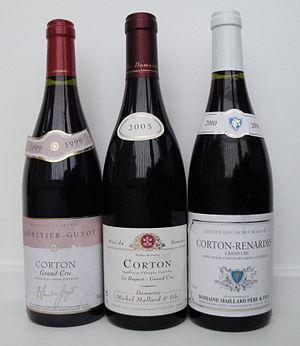
Le corton est un vin d'appellation d'origine contrôlée produit sur une partie des communes d'Aloxe-Corton, de Ladoix-Serrigny et de Pernand-Vergelesses, en Côte-d'Or. Il est classé parmi les grands crus bourguignons de la côte de Beaune.